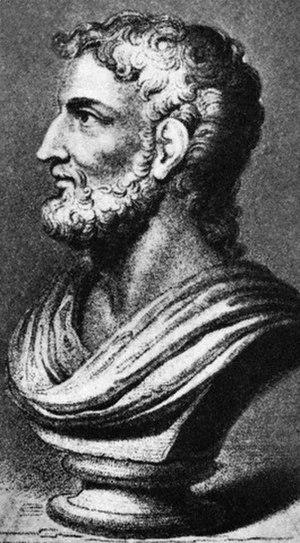
Domitien, né sous le nom de Titus Flavius Domitianus le 24 octobre 51 et mort le 18 septembre 96 à Rome, est empereur romain de 81 jusqu'à sa mort. Il est le troisième et dernier représentant de la dynastie flavienne. À sa mort, il porte le titre de Imperator Caesar Domitianus Augustus Germanicus.